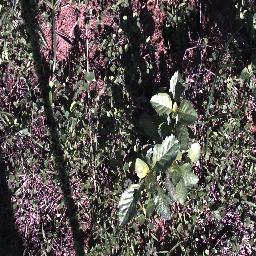
Label: snake_weed